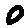
Label: 0